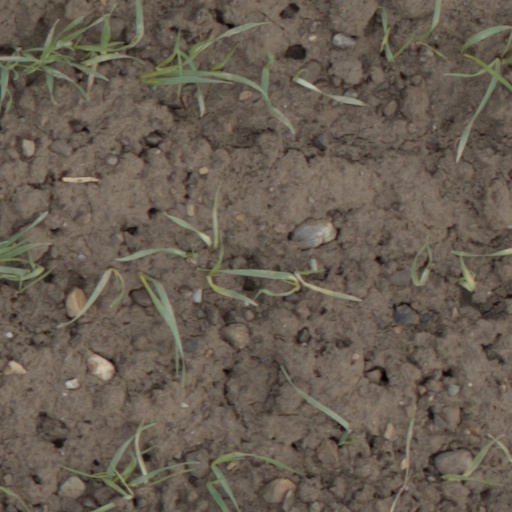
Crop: wheat